Critical skills operator

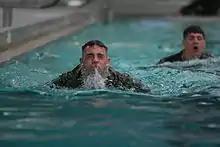
CSO candidates in the A&S Preparation and Orientation Course conducting a 300m swim in preparation for A&S.

Selection of personnel begins with a screening process designed to identify Marines for the right billet within MARSOC. Operational billets are open to males and females. Only those Marines wanting to serve as CSOs, as opposed to support, must attend Assessment and Selection (A&S); however, all Marines are screened to ensure that those joining MARSOC meet established prerequisites for duty within the command. Screening takes place in three stages: record screening, physical screening and a psychological and medical evaluation. Prior to A&S, candidates go through the Assessment and Selection Preparation and Orientation Course (ASPOC).